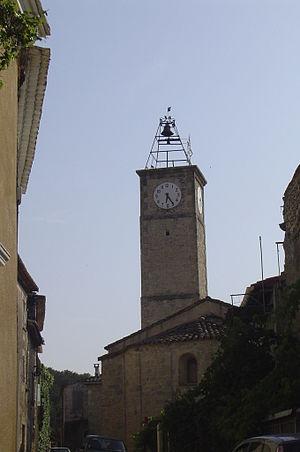
Le canton de Sommières est une ancienne division administrative du département du Gard, dans l’arrondissement de Nîmes.
Langlade est une commune française située dans le département du Gard, en région Occitanie.